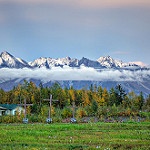
Label: mountain